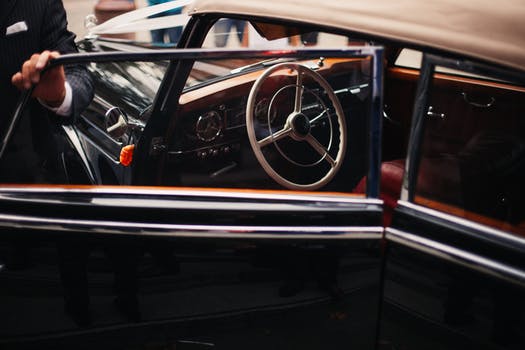
Label: No Watermark